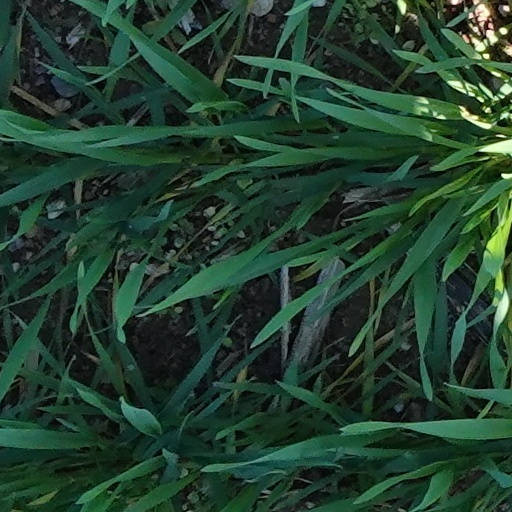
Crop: wheat